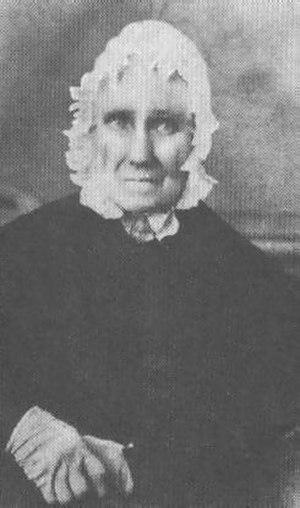
Sarah Bush Lincoln était la femme de Thomas Lincoln, et la belle-mère d'Abraham Lincoln.